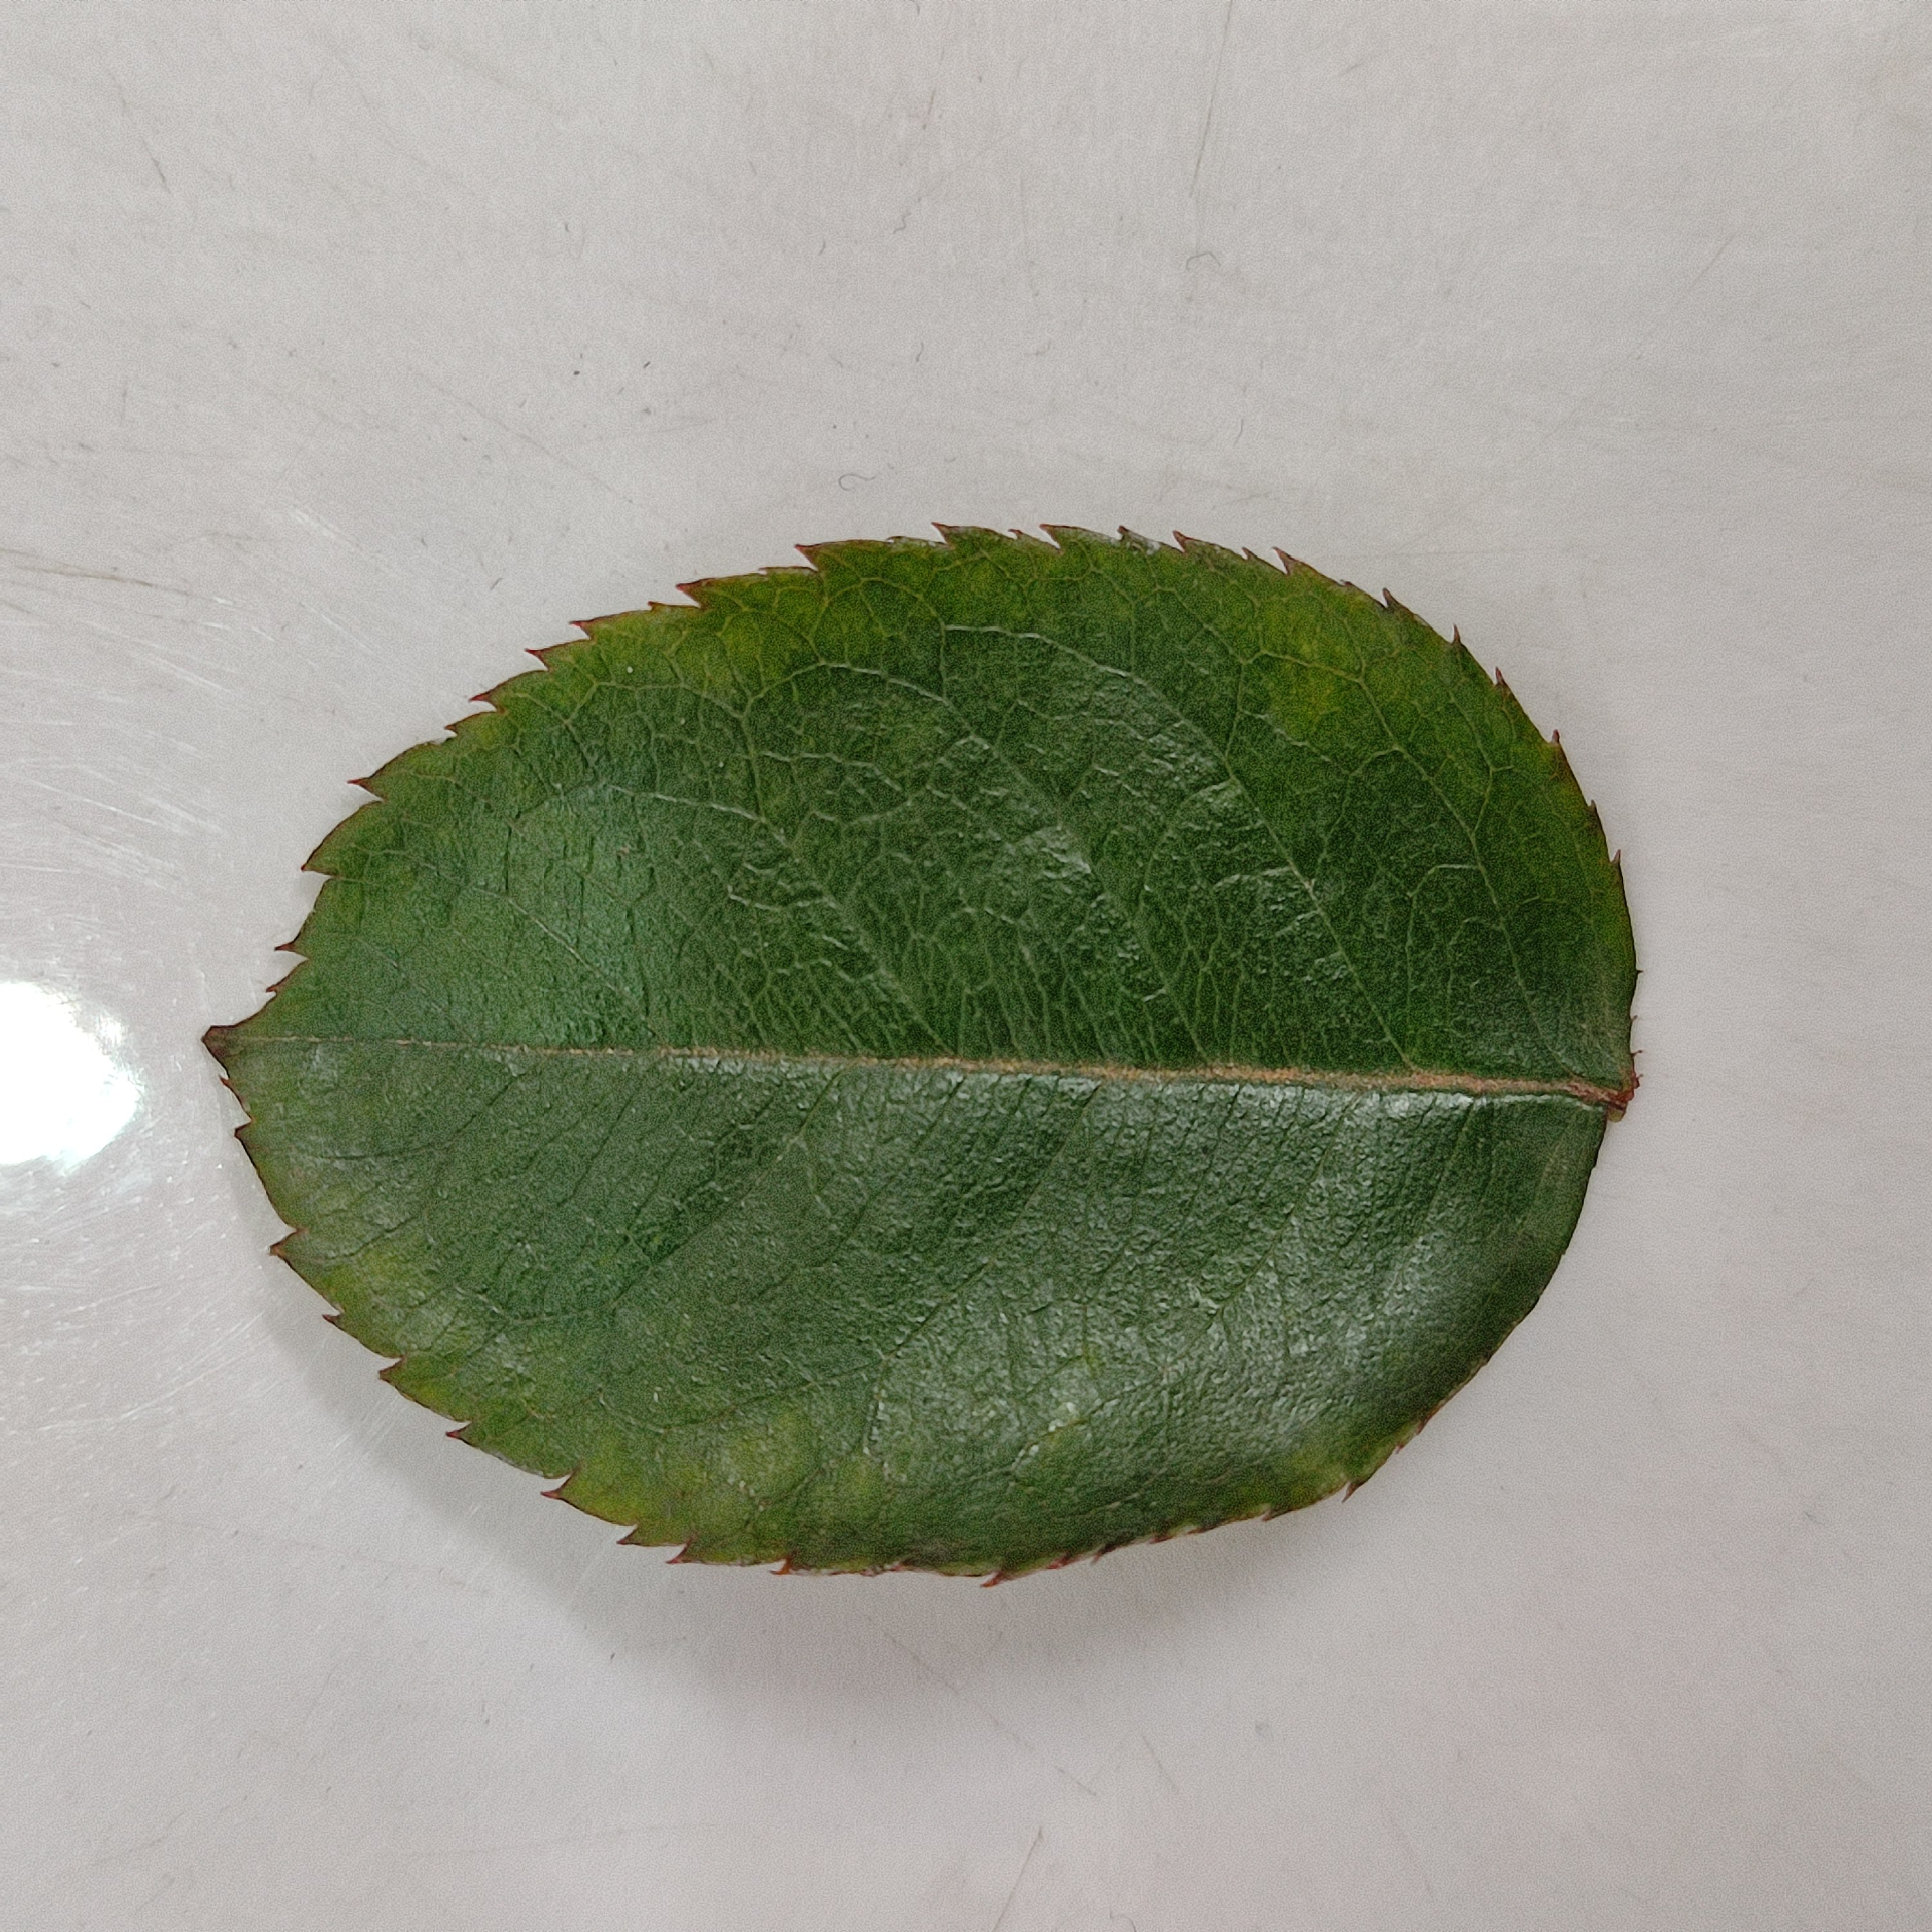
Label: Healthy Leaf